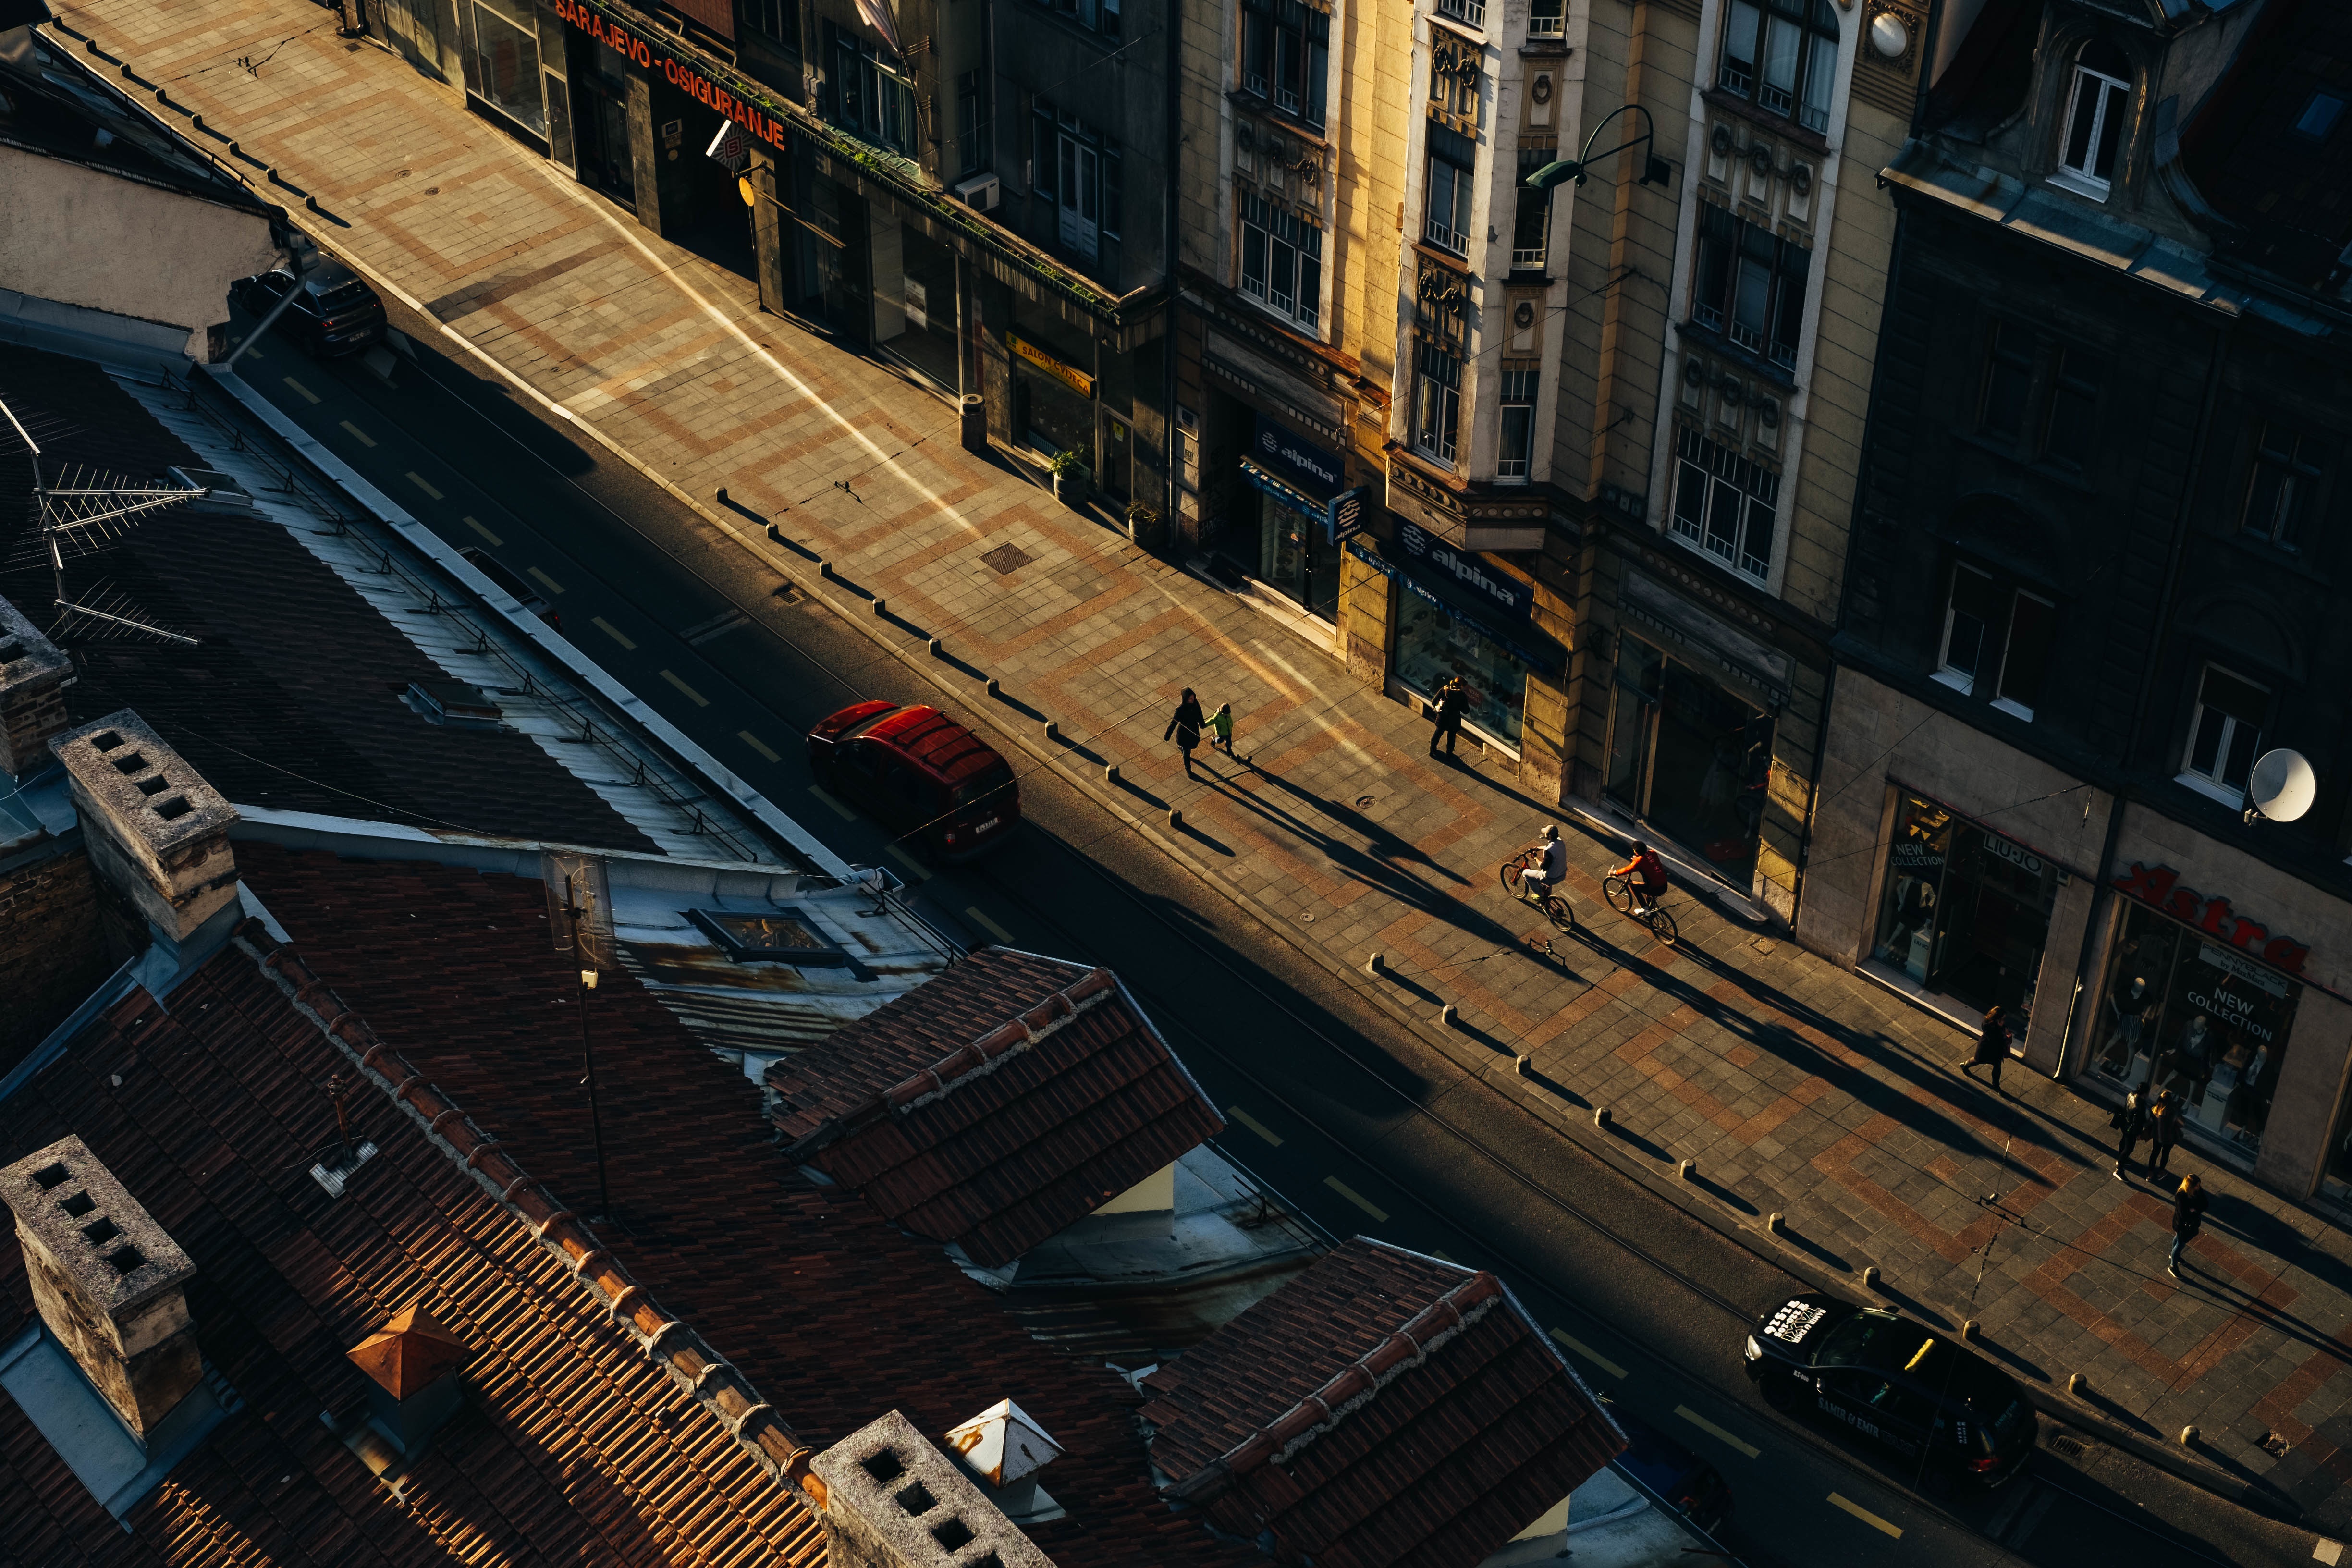
night, city, skyscraper, cityscape, downtown, evening, reflection, vehicle, darkness, screenshot, aerial photography, urban area